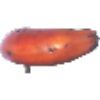
Label: red_banana